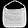
Label: Bag